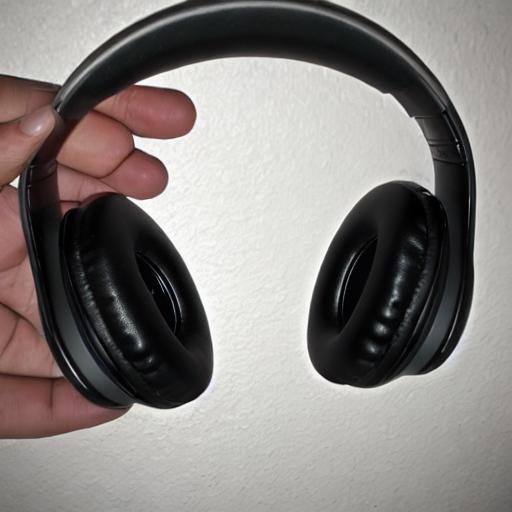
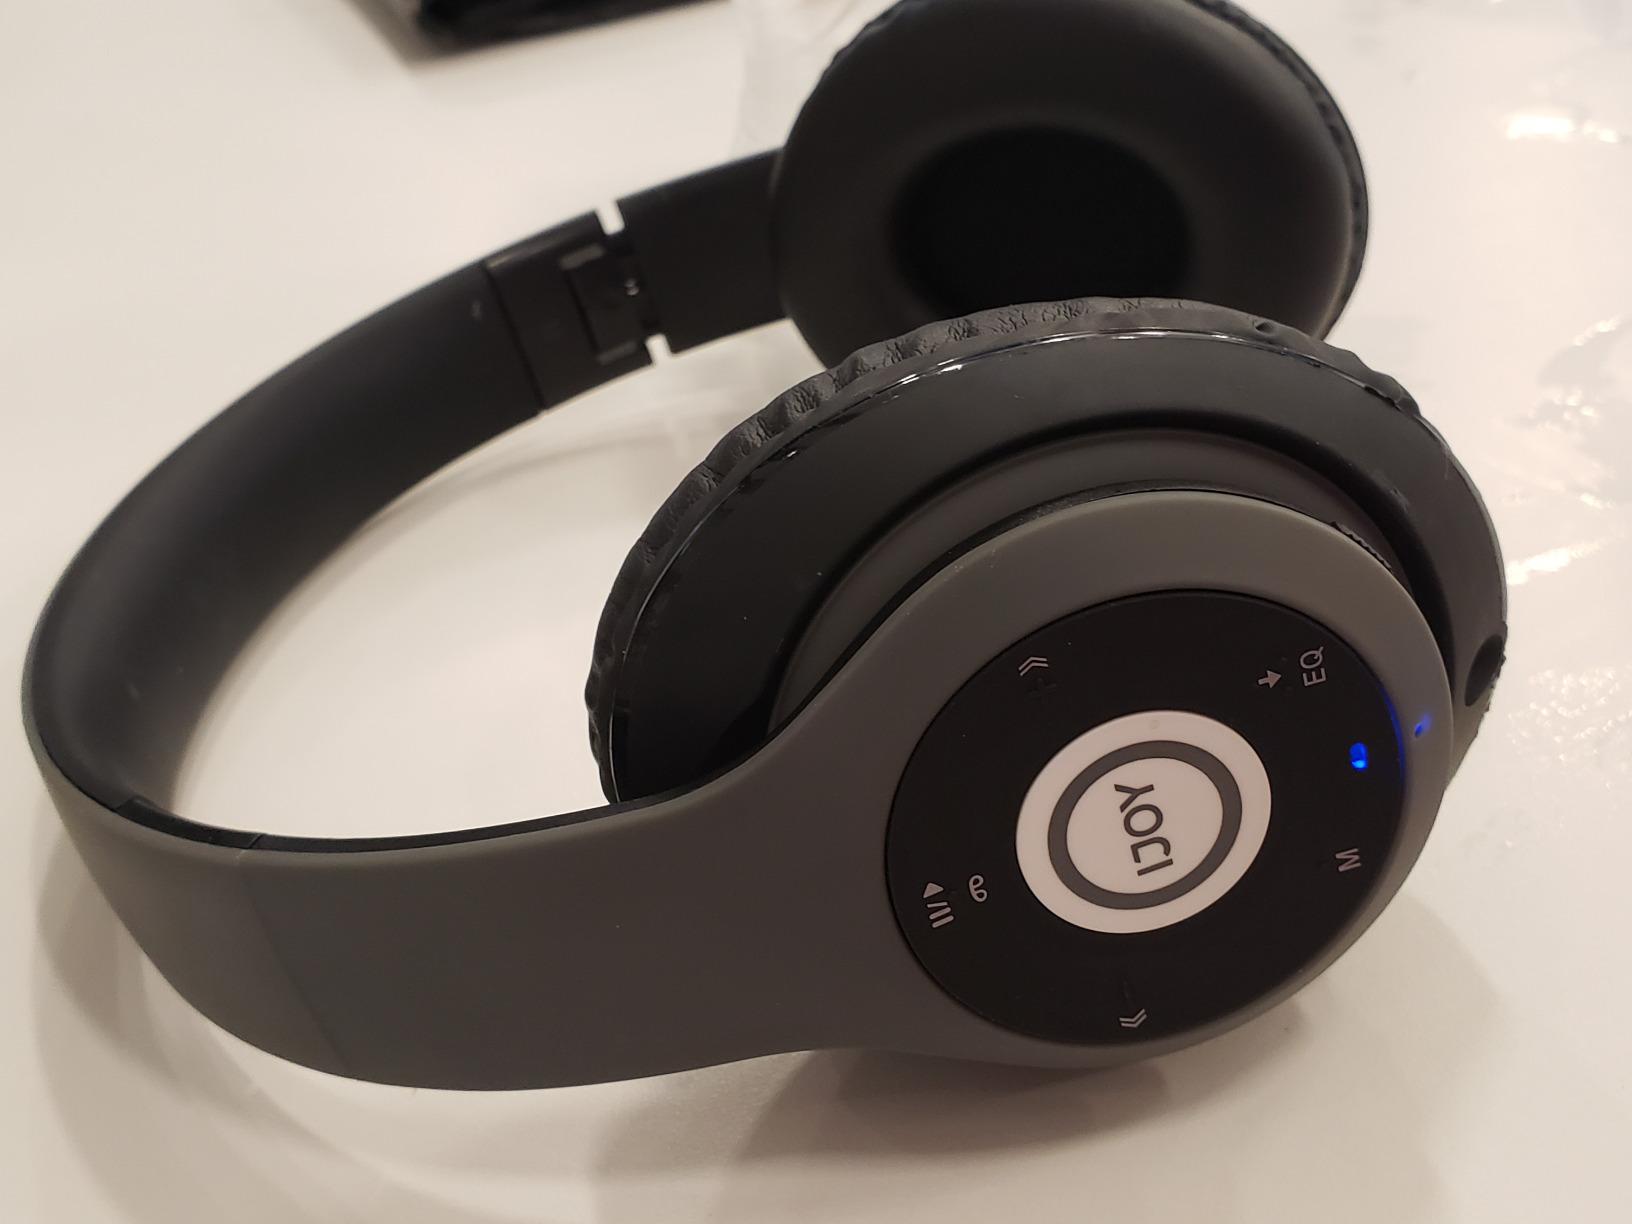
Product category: headphones
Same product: no